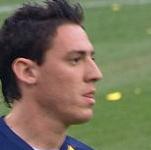
Age: 23